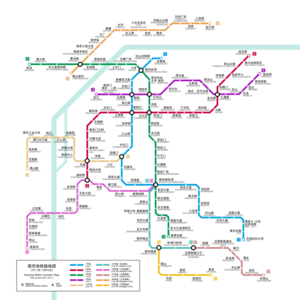
Le métro de Nankin est un réseau express qui dessert la ville de Nankin, en Chine.